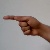
The image shows a hand gesture representing the letter 'G' in Indian Sign Language.